Nim Li Punit

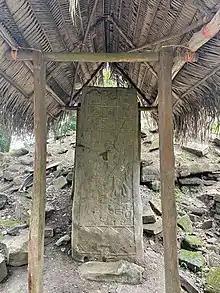
Stele under a thatch palm roof at Nim li Punit.

The ancient city of Nim Li Punit was laid out in a fashion consistent with other Maya lowland Classic Era sites, such as Lubaantun, Pusilha and Uxbenka; the latter two of these sites are deemed to have arisen earlier than the former two. Nim Li Punit is constructed in the Classic Period prototypical geometric form, using large amounts of fill material to achieve expansive plazas and terraces.